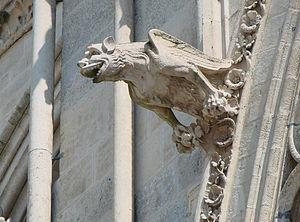
Cathédrale Notre-Dame d'Amiens.Une gargouille de la façade.